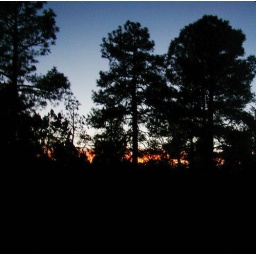
I loved the firey red color in this sunset driving home from Flagstaff, AZ